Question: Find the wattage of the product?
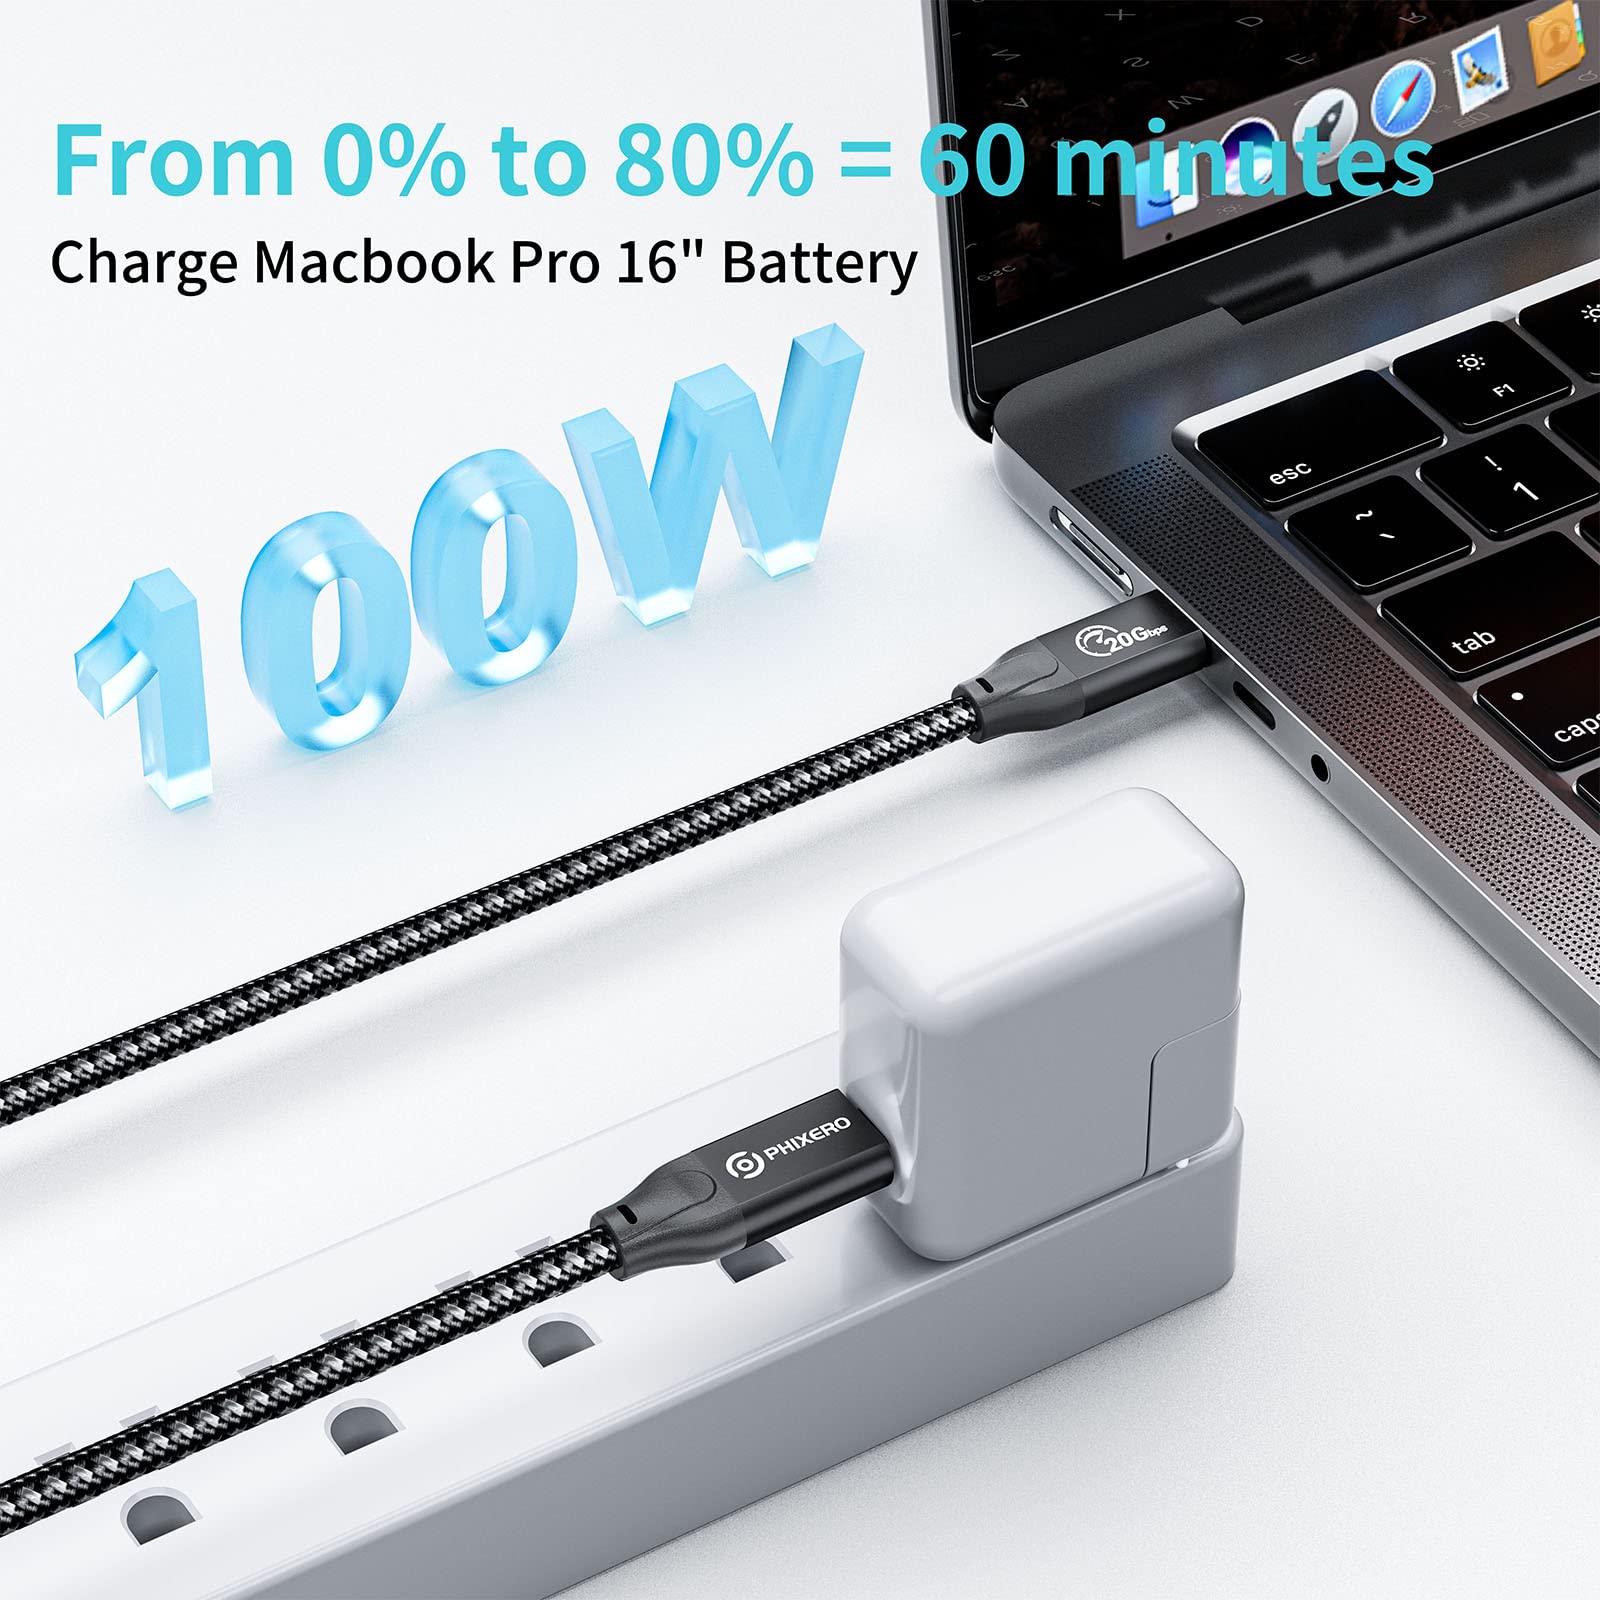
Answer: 100.0 watt